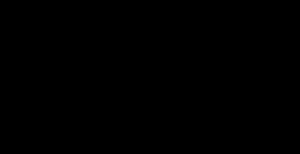
Le cylindre de Cyrus est un cylindre d'argile sur lequel est inscrite en akkadien cunéiforme une proclamation du roi de Perse Cyrus II, dit Cyrus le Grand. Ce texte est consécutif à la prise de Babylone par ce dernier, après sa victoire sur le souverain local, Nabonide, en 539 av. J.-C. Les fragments du cylindre ont été découverts en 1879 dans les ruines de Babylone, en Mésopotamie. Il appartient au British Museum de Londres, commanditaire de l'expédition à l'origine de sa découverte.